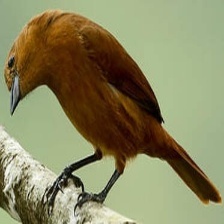
Species: CINNAMON ATTILA
Scientific name: ATTILA CINNAMOMEUS